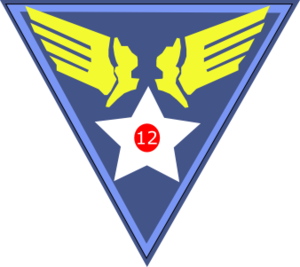
Patch de la 12th USAAF (12ème force aérienne des Etats-Unis pendant la Seconde Guerre mondiale)
La 12th AF est la force aérienne tactique du théâtre d'opération méditerranéen. Elle fait partie de l'armée de l'air américaine.
Les United States Army Air Forces est le nom de la force aérienne des États-Unis entre 1941 et 1947. Créées le 20 juin 1941, elles succèdent à l'United States Army Air Corps.
Chlef, anciennement Castellum Tingitanum à l'époque romaine, puis El Esnam et rebaptisée Orléansville à l'époque française, est une commune algérienne située dans le nord de l'Algérie, dans la wilaya de Chlef dont elle est le chef-lieu, Chlef est à mi-chemin entre Alger, la capitale, et Oran, deuxième ville d'Algérie.